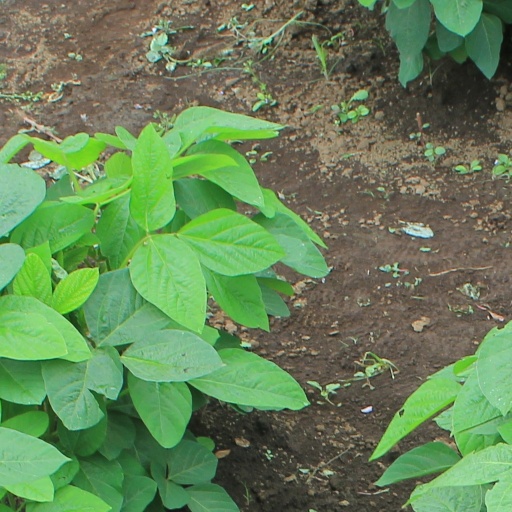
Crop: soybean